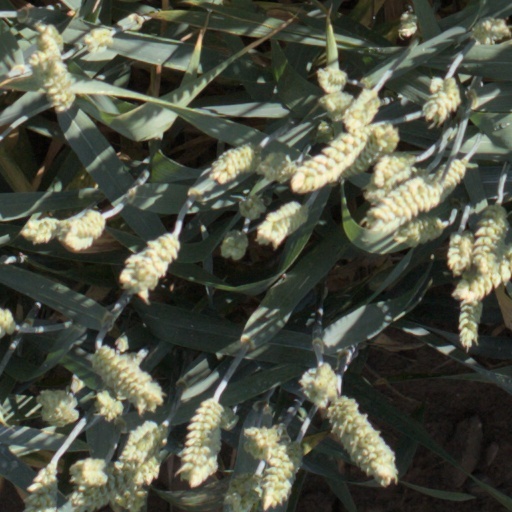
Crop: wheat